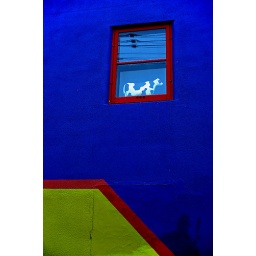
A cow in the window